Jazz club

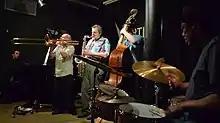
The Louis Moholo Quintet performing at a jazz club

A jazz club is a venue where the primary entertainment is the performance of live jazz music, although some jazz clubs primarily focus on the study and/or promotion of jazz-music. Jazz clubs are usually a type of nightclub or bar, which is licensed to sell alcoholic beverages. Jazz clubs were in large rooms in the eras of Orchestral jazz and big band jazz, when bands were large and often augmented by a string section. Large rooms were also more common in the Swing era, because at that time, jazz was popular as a dance music, so the dancers needed space to move. With the transition to 1940s-era styles like Bebop and later styles such as soul jazz, small combos of musicians such as quartets and trios were mostly used, and the music became more of a music to listen to, rather than a form of dance music. As a result, smaller clubs with small stages became practical.